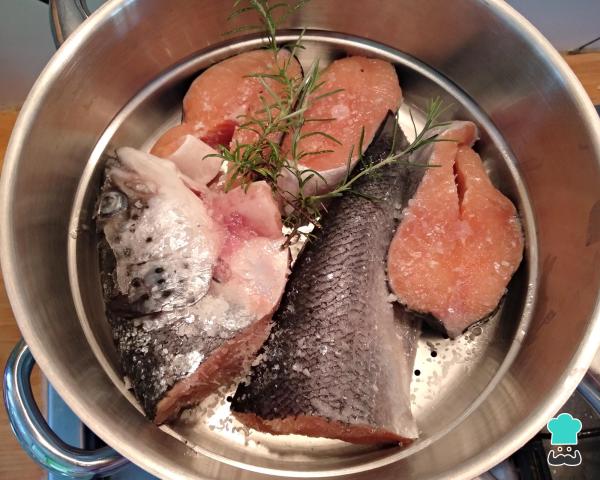
Lo primero que debemos hacer para preparar el quiche de salmón y puerros es cocinar el pescado. Para ello, recomendamos cocinar el salmón al vapor, ya que así conseguimos mantener todas sus propiedades y evitamos que después suelte agua. Añadimos sal y romero, y cocinamos durante 20-30 minutos. Y si quieres saber cómo hacerlo en el microondas, no te pierdas nuestra receta de salmón al vapor en microondas.